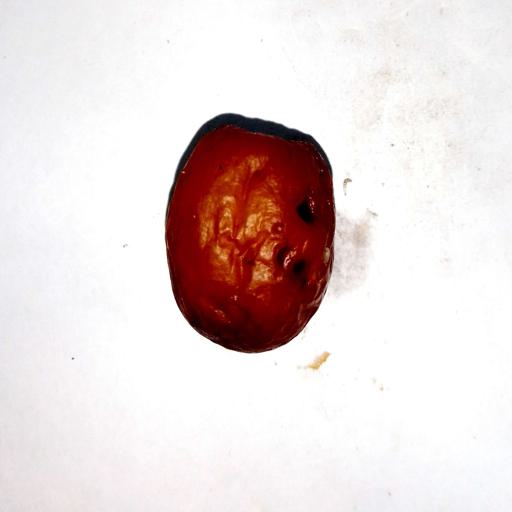
Label: bruised